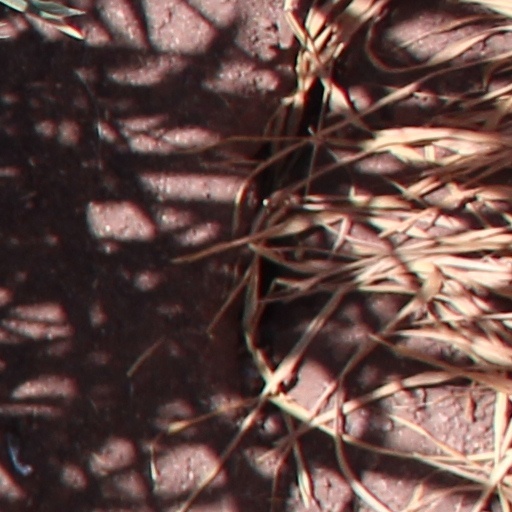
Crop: wheat